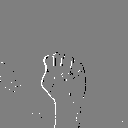
ASL letter: s